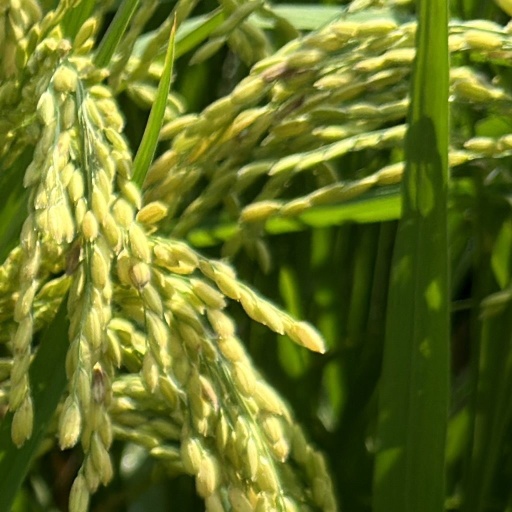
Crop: rice